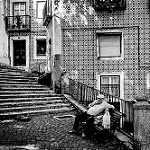
Label: street